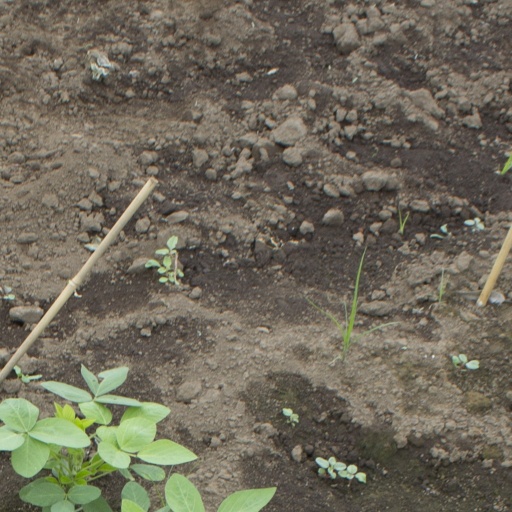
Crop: soybean